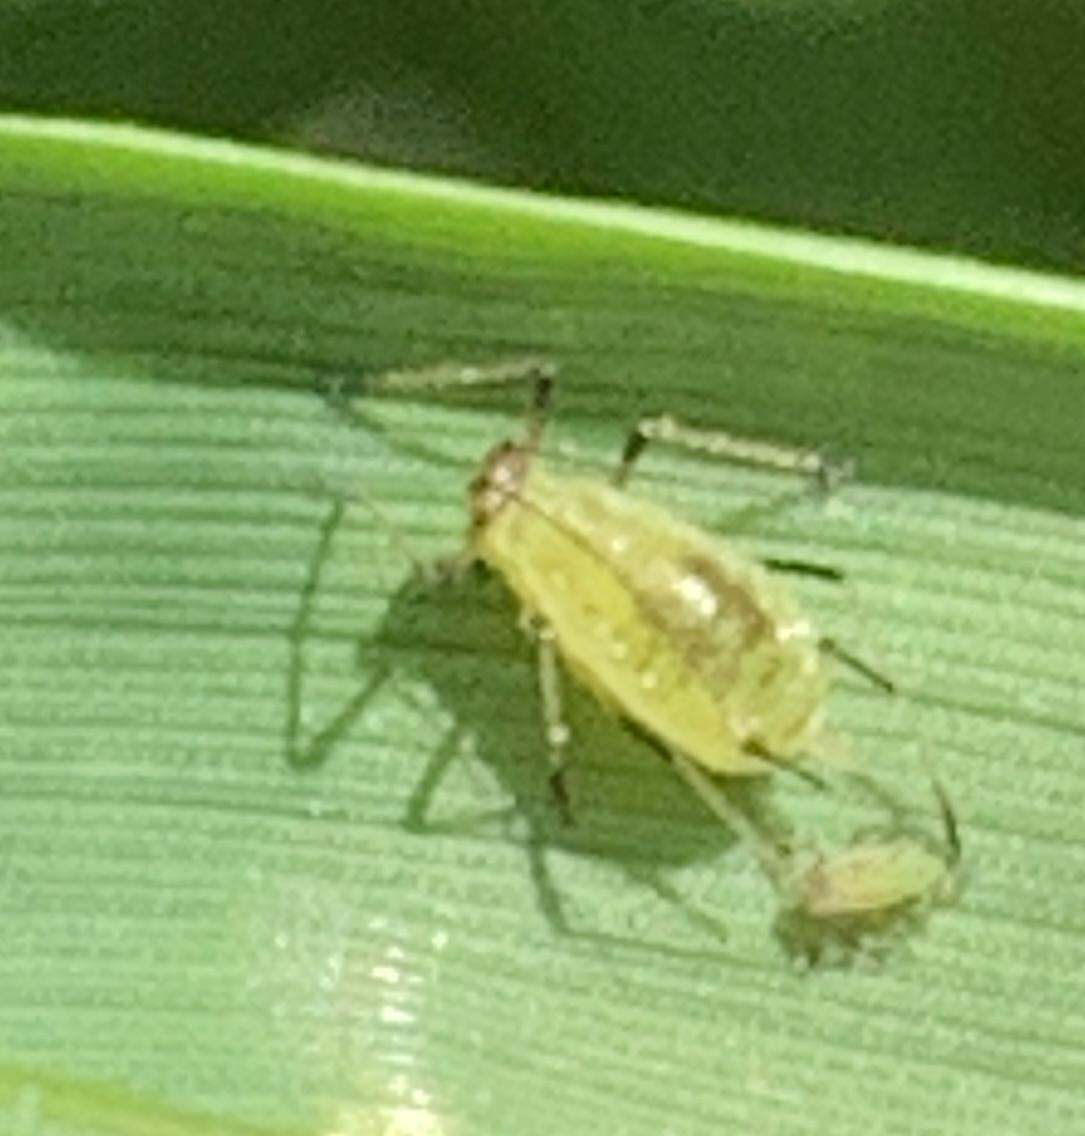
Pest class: english_grain_aphid